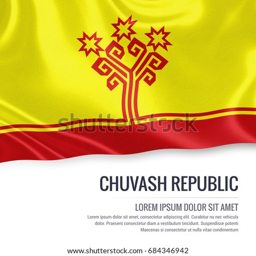
state flag waving on an isolated white background .